Six Secret Teachings

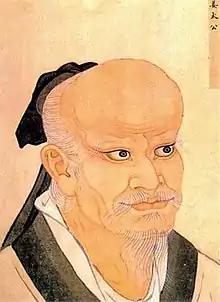
Portrait of Jiang Ziya in the "Sancai Tuhui"

The Six Secret Teachings, is a treatise on civil and military strategy traditionally attributed to Lü Shang (aka Jiang Ziya), a top general of King Wen of Zhou, founder of the Zhou dynasty, at around the eleventh century BC. Modern historians nominally date its final composition to the Warring States period (c. 475–221 BC), but some scholars believe that it preserves at least vestiges of ancient Qi political and military thought. Because it is written from the perspective of a statesman attempting to overthrow the ruling Shang dynasty, it is the only one of the Seven Military Classics explicitly written from a revolutionary perspective.